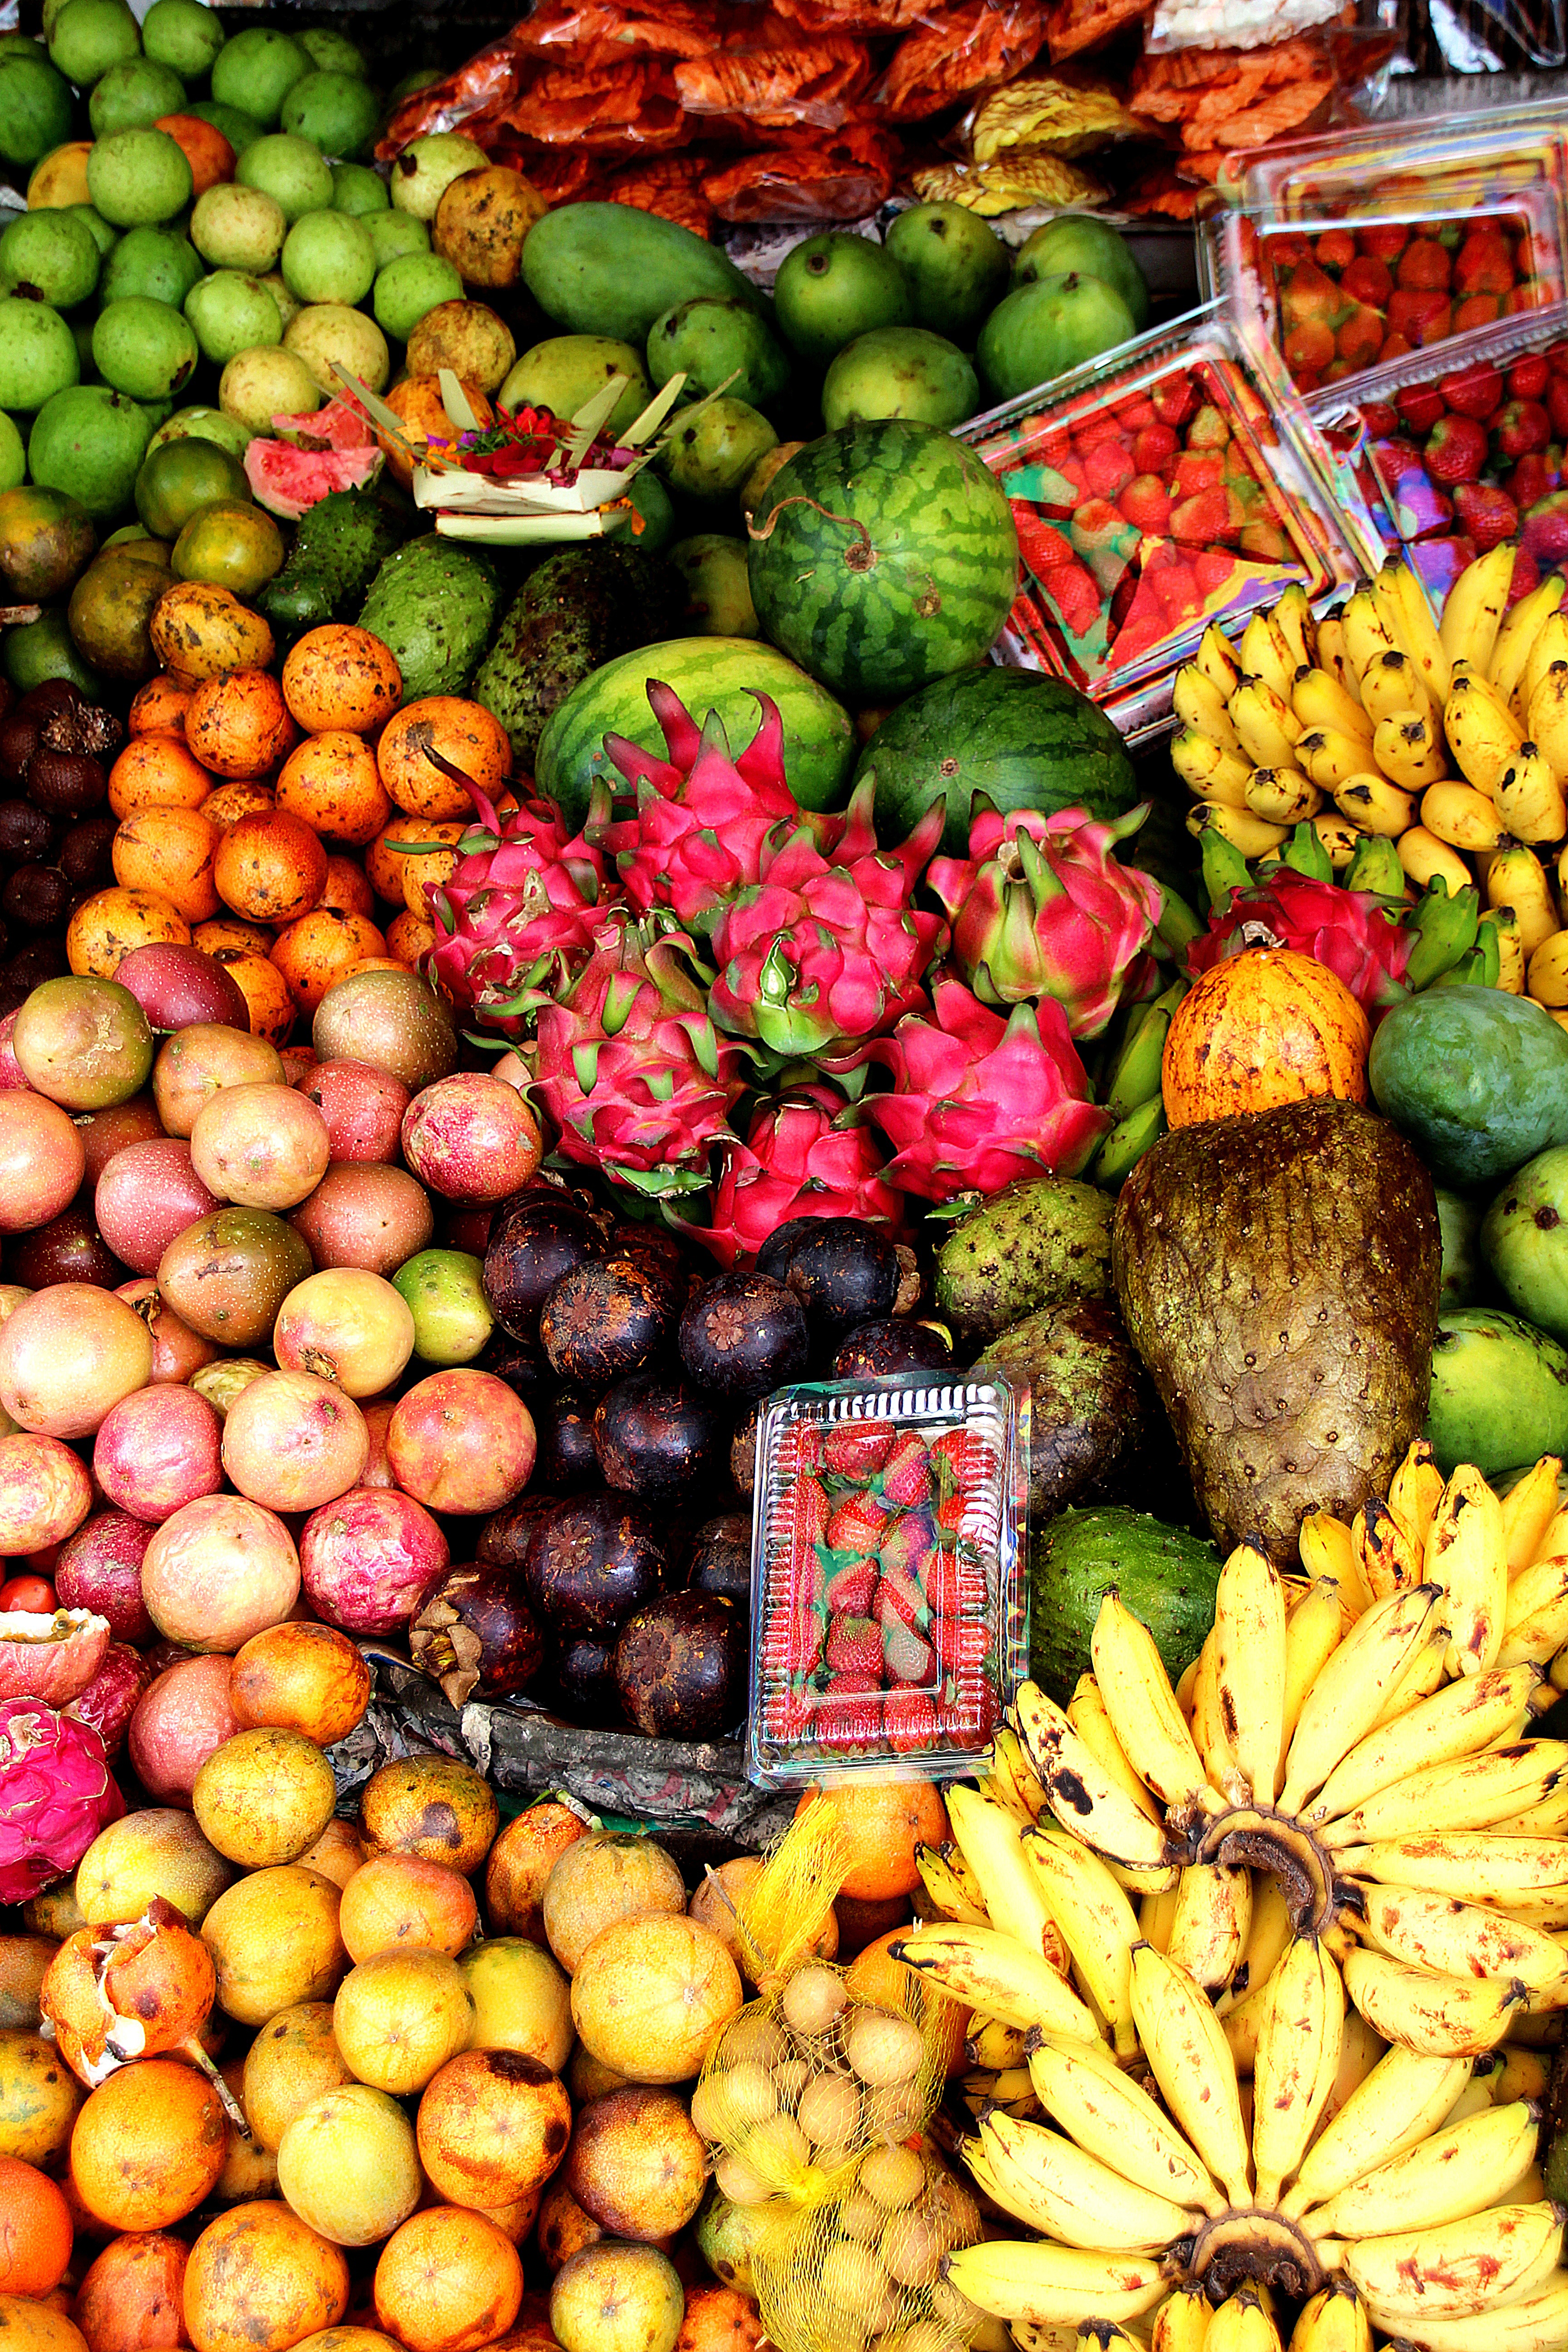
plant, fruit, city, food, culinary, produce, vegetable, autumn, market, colorful, painting, public space, display, fruits, composition, nice, assortment, bali, local food, exotic fruits, human settlement, seafood boil